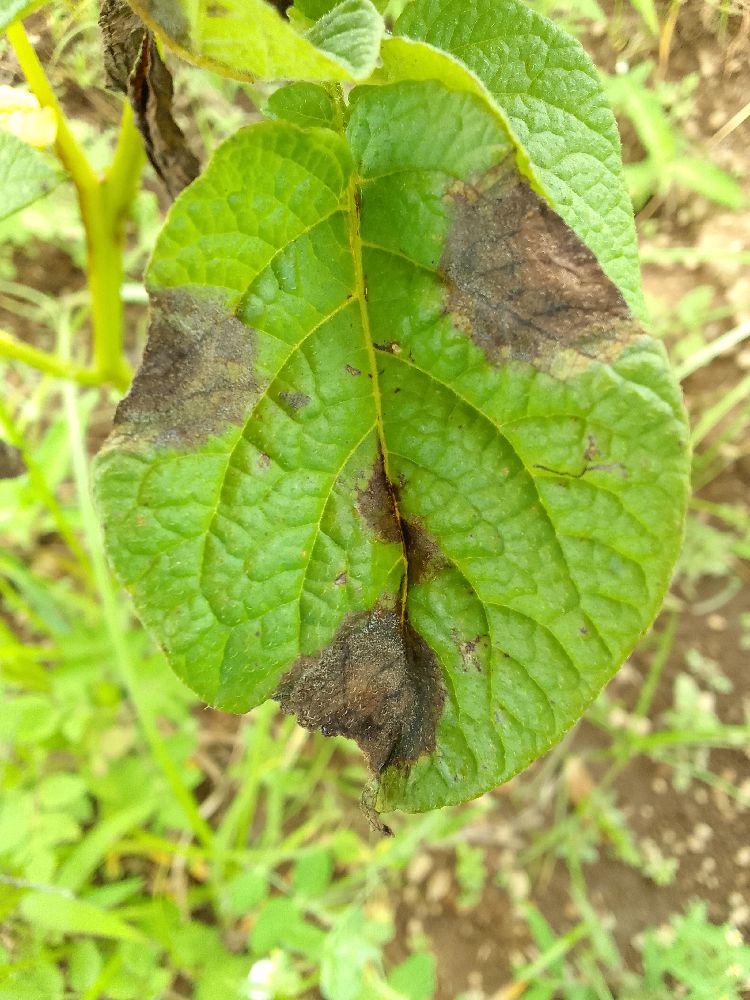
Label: Late blight